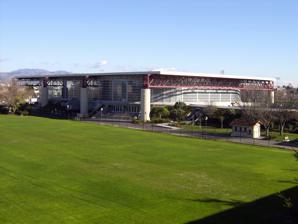
Building: Leavey Center
Country: United States of America
Year built: 1975
Building in California, United States Leavey Center Leavey Activities Center, Toso Pavilion Former names Harold J. Toso Pavilion (1975-2000) Coordinates 37°20′56.80″N 121°56′7.09″W / 37.3491111°N 121.9353028°W / 37.3491111; -121.9353028 location          = 500 El Camino Real , Santa Clara, California 95053 Public transit Santa Clara Station Owner Santa Clara University Operator Santa Clara University Capacity 5,000 (1975) 4,500 (2001) Construction Broke ground 1974 Opened 1975 December 13, 2000 after renovation Construction cost $4.6 million 1975                        $26 million 2000 (total after renovation) Architect Albert A. Hoover and Associates Tenants Santa Clara University Broncos ( NCAA Division I West Coast Conference ) (1975–present) Leavey Center , also known as the Leavey Activities Center or occasionally by its old nickname the Toso Pavilion , is Santa Clara University 's indoor basketball arena in Santa Clara, California . It is home to the Santa Clara University Broncos Division I Basketball and Volleyball Teams. It has hosted the West Coast Conference men's basketball tournament ten times. Arena history Inside Leavey Center Leavey Center began life as the Harold J. Toso Pavilion , or Toso Pavilion constructed in 1975. The facility featured an air supported vinyl fabric roof supported by 11 large fans constantly producing a higher air pressure inside the dome than outside, similar to the Pontiac Silverdome or BC Place Stadium . The inside of the facility featured the main activity floor, two recreation areas, and team locker rooms. The roof developed several tears over the years and on April 4, 2000, the dome was deflated to make room for a more permanent roof structure to be built over the arena. The newly rechristened Leavey Center was renovated and reopened on December 13, 2000, now sporting a much taller steel roof supported by eight large concrete caissons outside the arena. The interior was only partially constructed on opening day with most of the western half of the building still walled off with plywood. However, in late 2001 the construction was completed and the Leavey Center reopened featuring a new two level grandstand on the east side of the court in addition to the single level seating around the rest of the court. The indoor track had been removed and a second practice court was moved to behind the west bleachers. The athletic offices of the university were also moved into the new center behind the larger eastern grandstand. The renovation cost $14 million to complete. The Leavey Center is named after the late founder of Farmers Insurance , Thomas E. Leavey , who graduated from Santa Clara in 1922.  The renovations were funded by the Thomas and Dorothy Leavey Foundation . Leavey Center also played host to the Stanford University basketball teams for a number of games while the Maples Pavilion underwent renovation. See also List of NCAA Division I basketball arenas External links Official Leavey Center Website v t e Santa Clara Broncos men's basketball Venues San Jose YMCA (1904–1927) Kezar Pavilion (1927–1951) Seifert Gymnasium (1935–1951) San Jose Civic Auditorium (1951–1975) Kaiser Permanente Arena (alternate; 2020–2021) Toso Pavilion / Leavey Center (1975–present) Culture & lore " Fight for Santa Clara " Radio: KSCU / KDOW People Head coaches NBA players Statistical leaders Seasons List of seasons 1904–05 1905–06 1906–07 1907–08 1908–09 1909–10 1910–11 1911–12 1912–13 1913–14 1914–15 1915–16 1916–17 1917–18 1918–19 1919–20 1920–21 1921–22 1922–23 1923–24 1924–25 1925–26 1926–27 1927–28 1928–29 1929–30 1930–31 1931–32 1932–33 1933–34 1934–35 1935–36 1936–37 1937–38 1938–39 1939–40 1940–41 1941–42 1942–43 1943–44 1944–45 1945–46 1946–47 1947–48 1948–49 1949–50 1950–51 1951–52 1952–53 1953–54 1954–55 1955–56 1956–57 1957–58 1958–59 1959–60 1960–61 1961–62 1962–63 1963–64 1964–65 1965–66 1966–67 1967–68 1968–69 1969–70 1970–71 1971–72 1972–73 1973–74 1974–75 1975–76 1976–77 1977–78 1978–79 1979–80 1980–81 1981–82 1982–83 1983–84 1984–85 1985–86 1986–87 1987–88 1988–89 1989–90 1990–91 1991–92 1992–93 1993–94 1994–95 1995–96 1996–97 1997–98 1998–99 1999–2000 2000–01 2001–02 2002–03 2003–04 2004–05 2005–06 2006–07 2007–08 2008–09 2009–10 2010–11 2011–12 2012–13 2013–14 2014–15 2015–16 2016–17 2017–18 2018–19 2019–20 2020–21 2021–22 2022–23 2023–24 2024–25 NCAA Final Four appearance in italics v t e Santa Clara Broncos women's basketball Venues San Jose Civic Auditorium (1963–1975) Toso Pavilion / Leavey Center (1975–present) Culture & lore History " Fight for Santa Clara " People Head coaches Seasons 1963–64 1964–65 1965–66 1966–67 1967–68 1968–69 1969–70 1970–71 1971–72 1972–73 1973–74 1974–75 1975–76 1976–77 1977–78 1978–79 1979–80 1980–81 1981–82 1982–83 1983–84 1984–85 1985–86 1986–87 1987–88 1988–89 1989–90 1990–91 1991–92 1992–93 1993–94 1994–95 1995–96 1996–97 1997–98 1998–99 1999–2000 2000–01 2001–02 2002–03 2003–04 2004–05 2005–06 2006–07 2007–08 2008–09 2009–10 2010–11 2011–12 2012–13 2013–14 2014–15 2015–16 2016–17 2017–18 2018–19 2019–20 2020–21 2021–22 2022–23 2023–24 v t e Basketball arenas of the West Coast Conference Current arenas McCarthey Athletic Center ( Gonzaga ; leaving in 2026 ) Gersten Pavilion ( Loyola Marymount ) Gill Coliseum ( Oregon State ) Alex G. Spanos Center ( Pacific ) Firestone Fieldhouse ( Pepperdine ) Chiles Center ( Portland ) University Credit Union Pavilion ( Saint Mary's ) Jenny Craig Pavilion ( San Diego ) Sobrato Center ( San Francisco ) Leavey Center ( Santa Clara ) Beasley Coliseum ( Washington State ) Future arenas Redhawk Center ( Seattle ; joining in 2025 ) Climate Pledge Arena ( Seattle alternate ) Authority control databases : Geographic Structurae MusicBrainz place